Shinji Higuchi

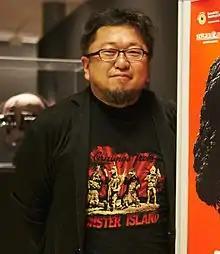
Higuchi in 2016

is a Japanese filmmaker. Known for his "tokusatsu" blockbusters, Higuchi is considered one of Japan's leading filmmakers of the 21st century.